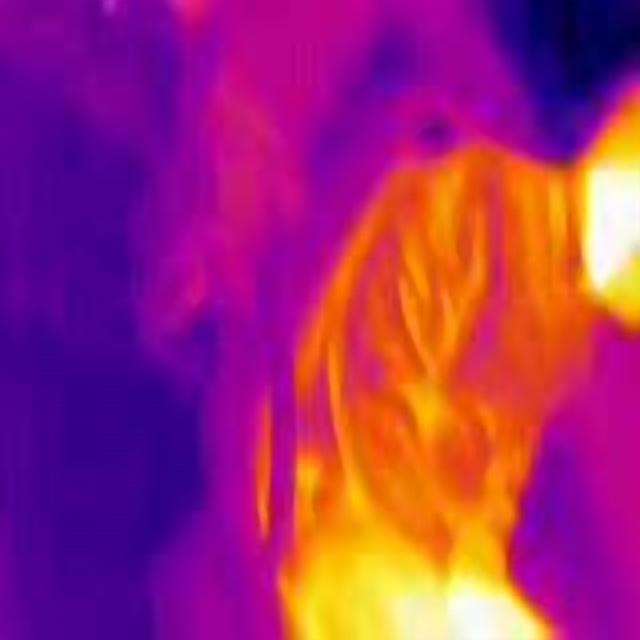
Detected objects:
label: person